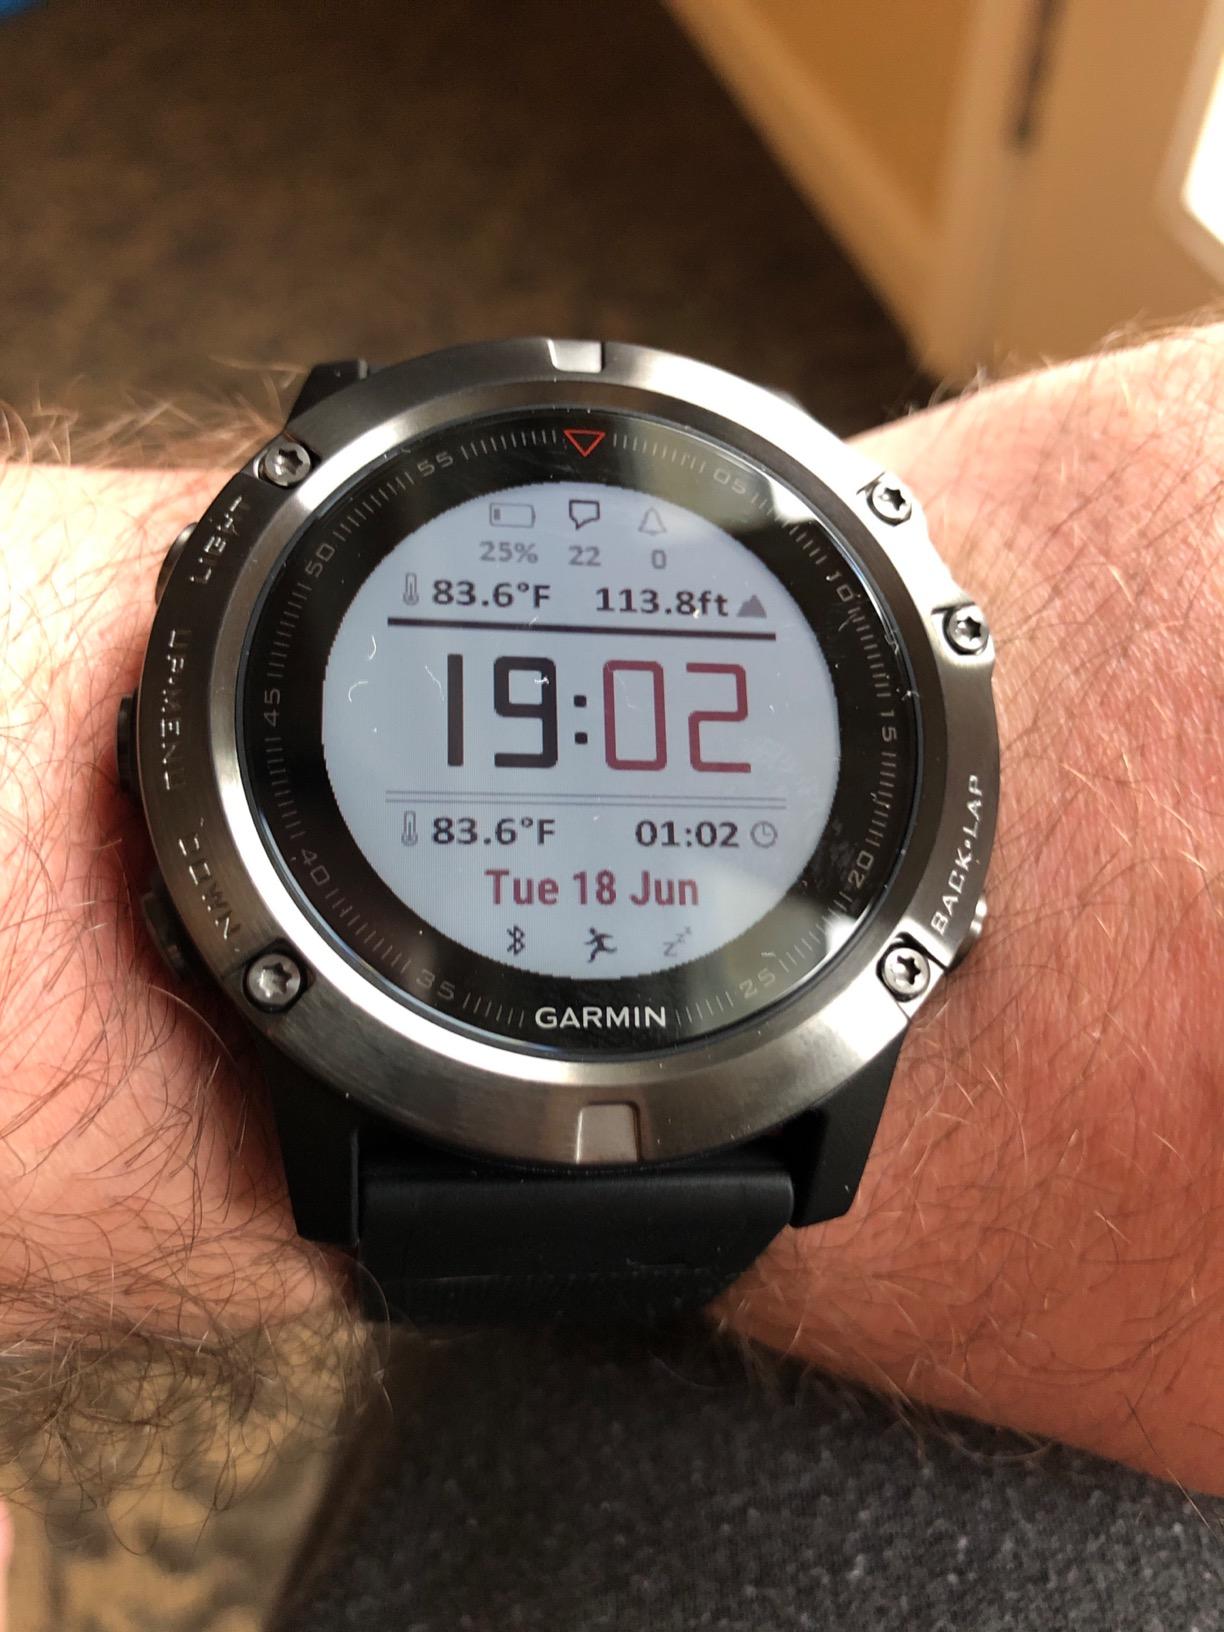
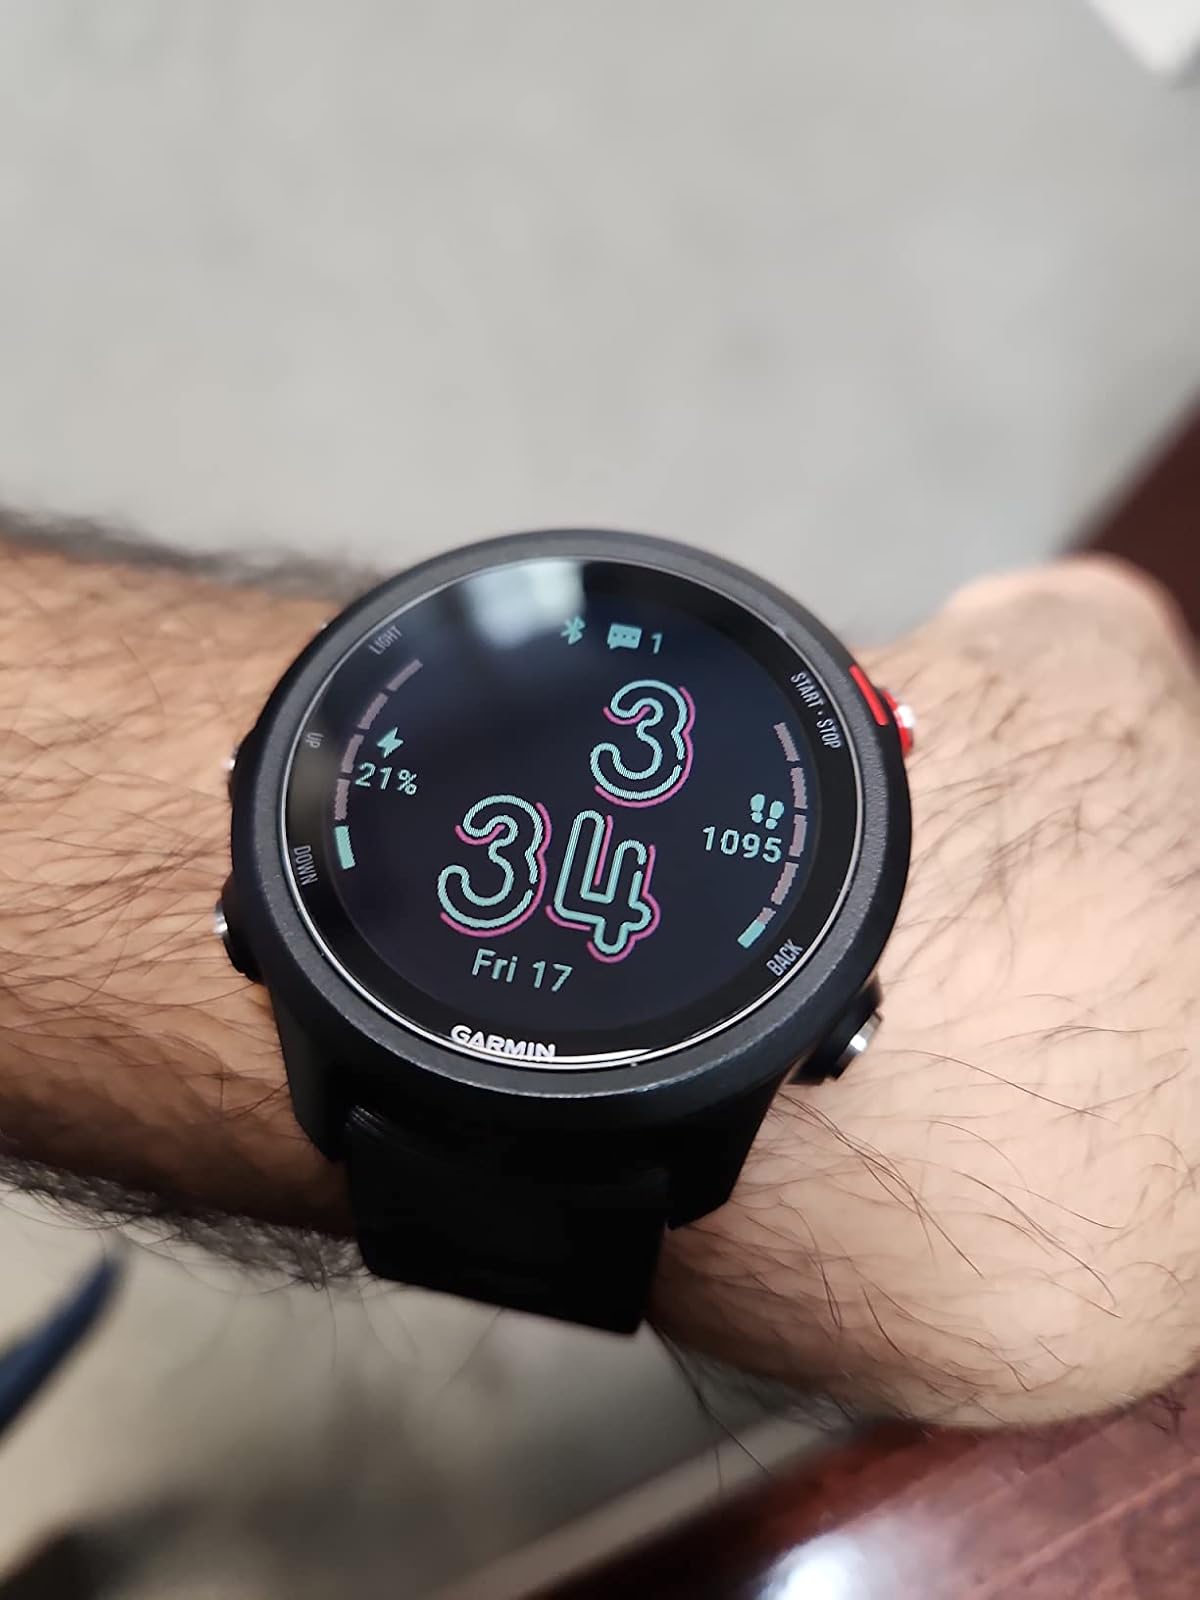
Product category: smartwatch
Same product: no